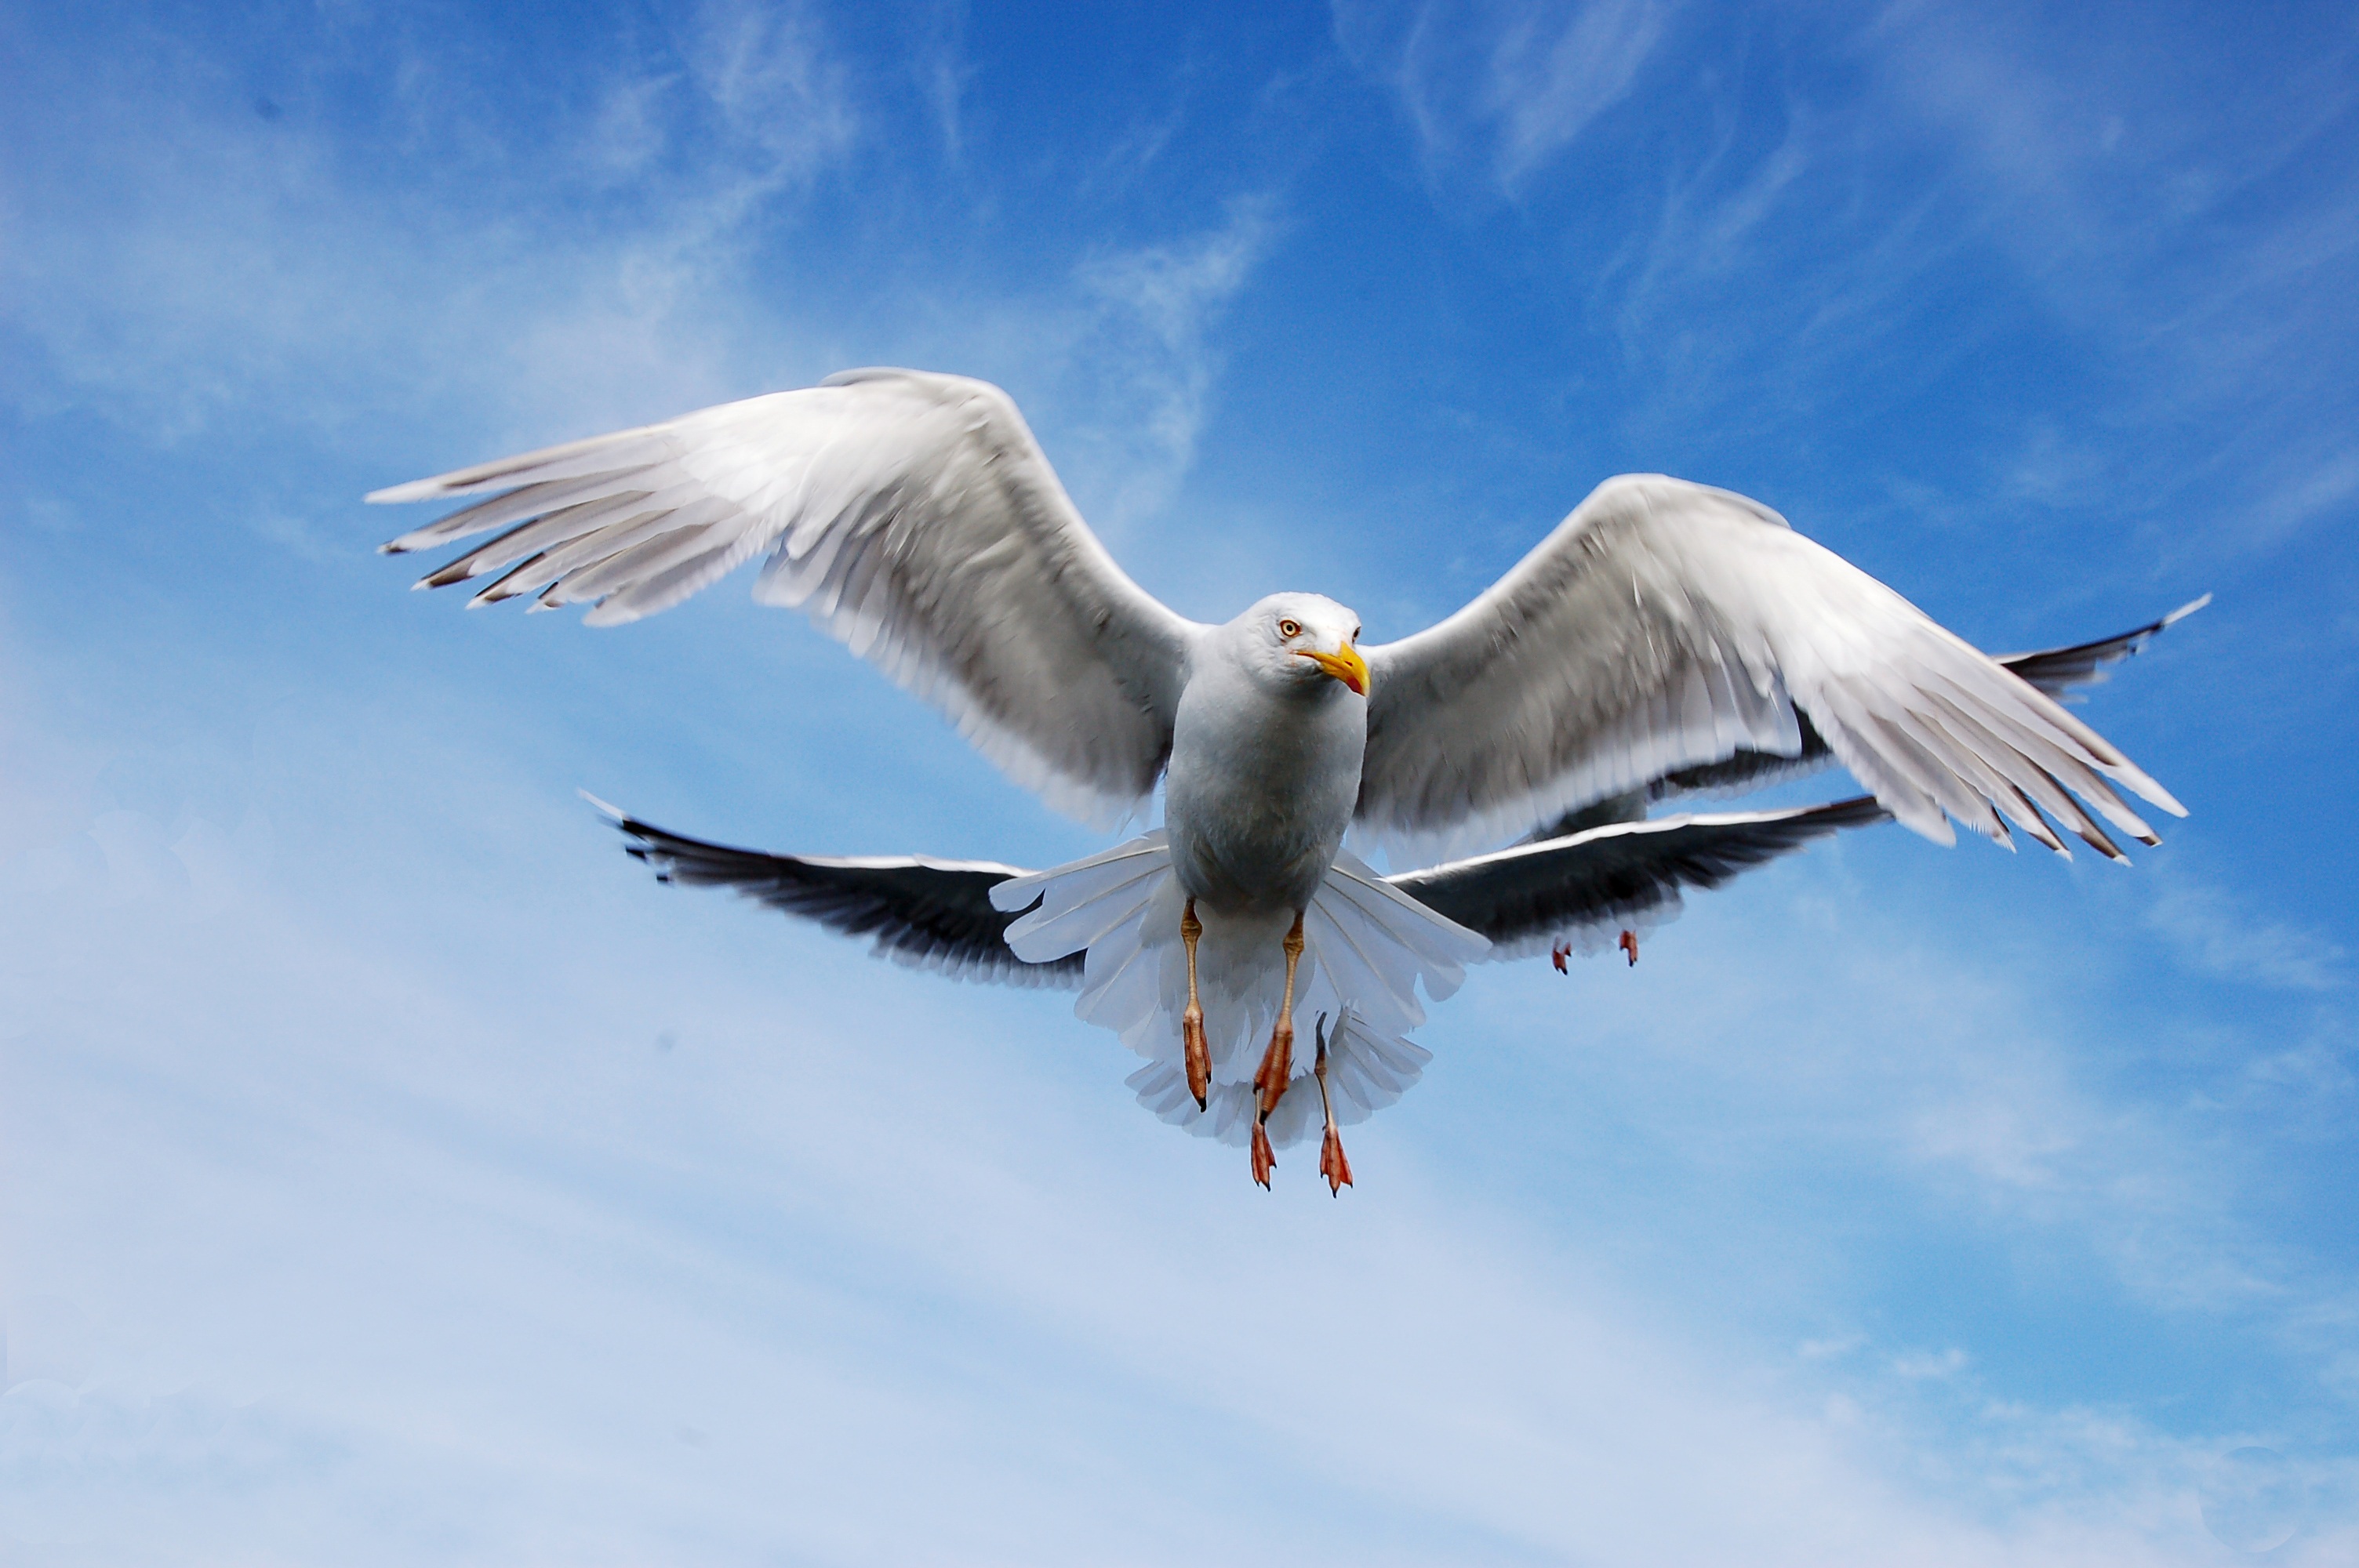
bird, wing, sky, seabird, seagull, gull, beak, flight, vertebrate, charadriiformes, european herring gull